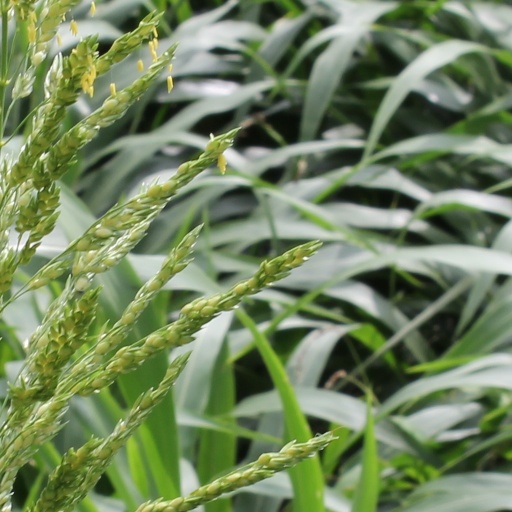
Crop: sorghum